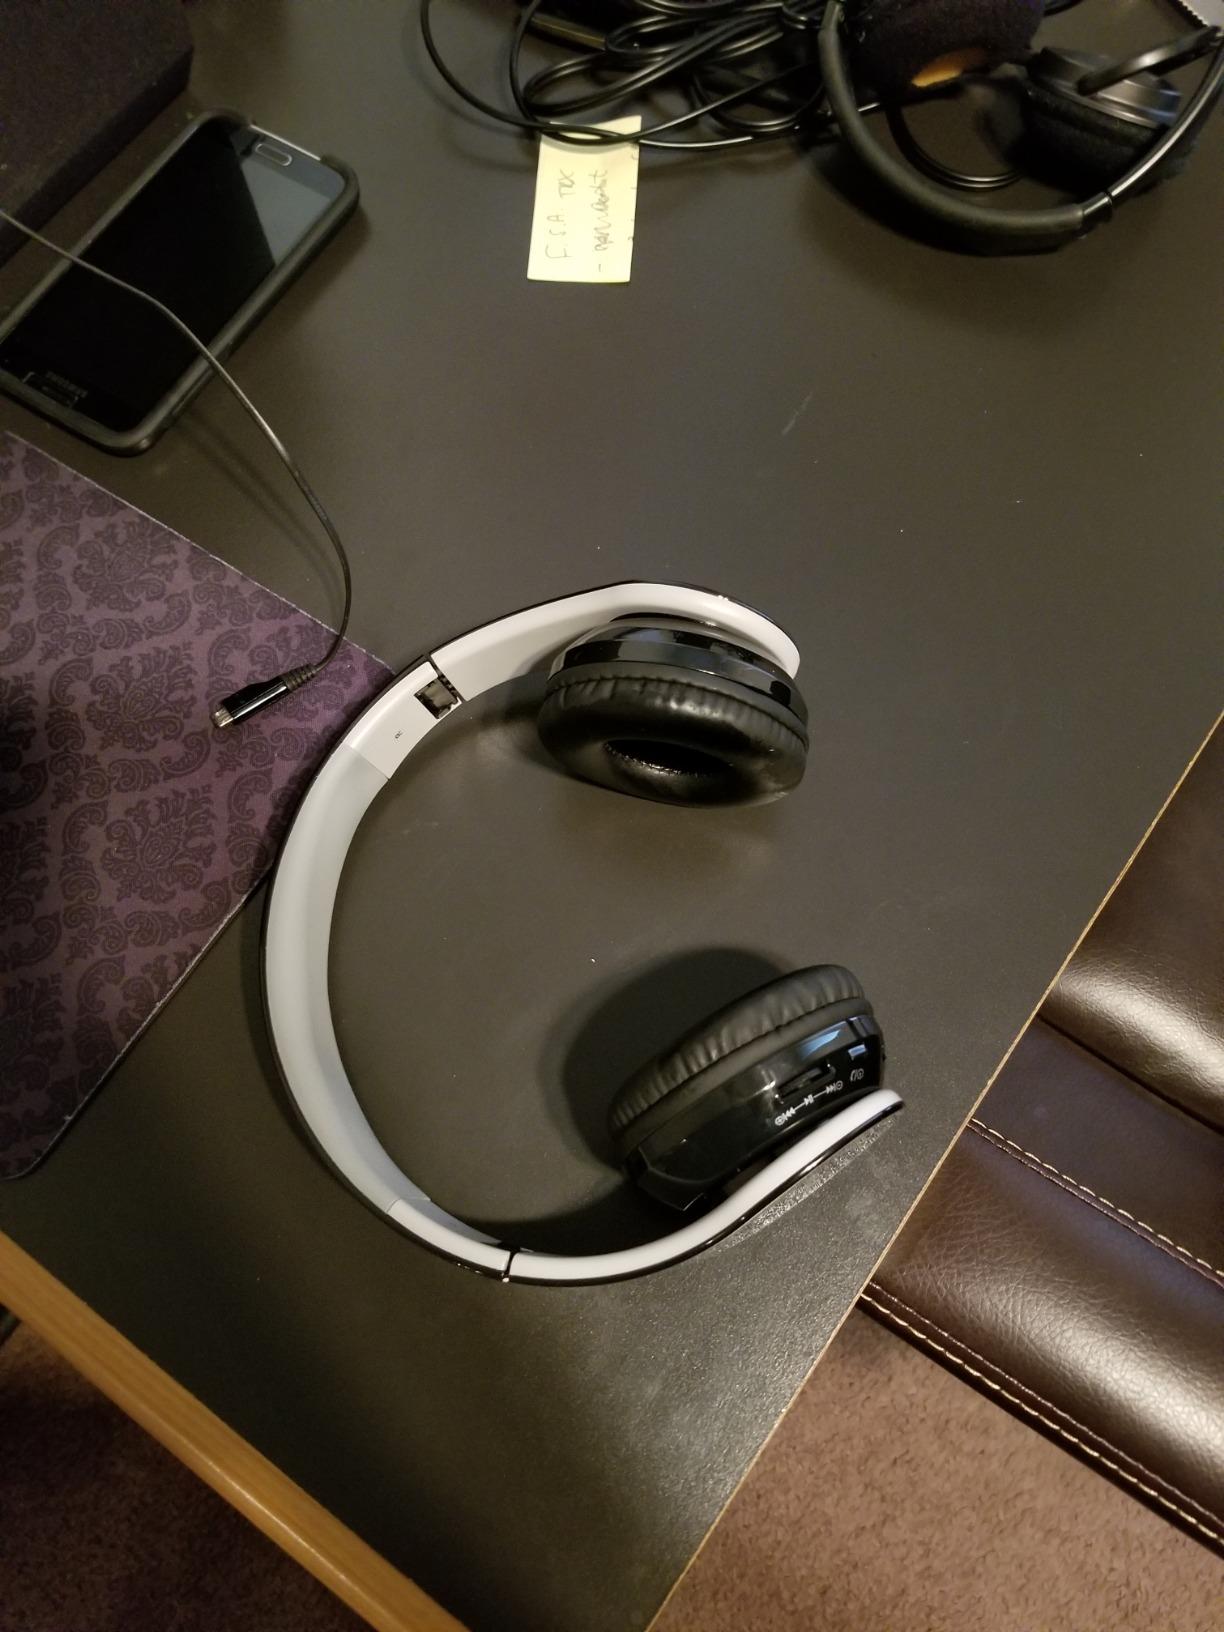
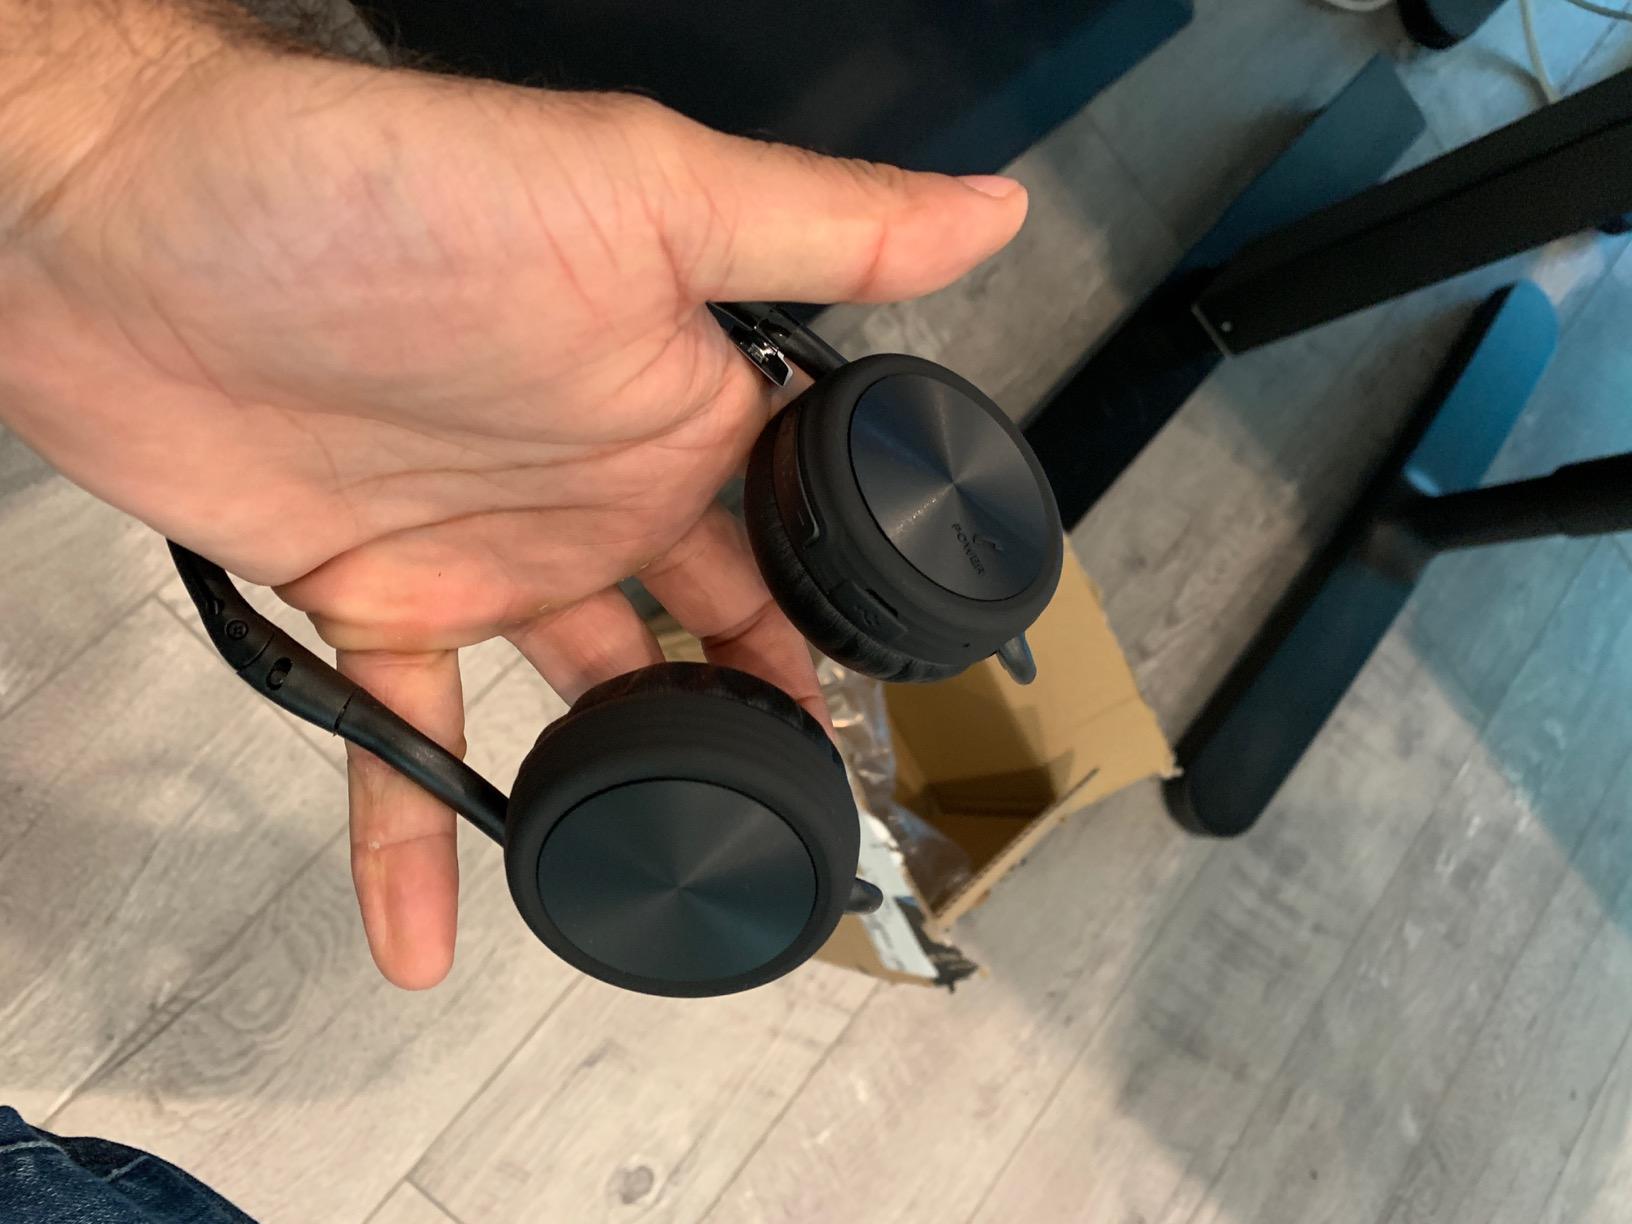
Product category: headphones
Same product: no